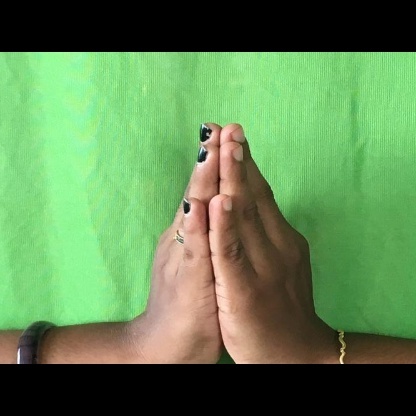
Mudra: Anjali